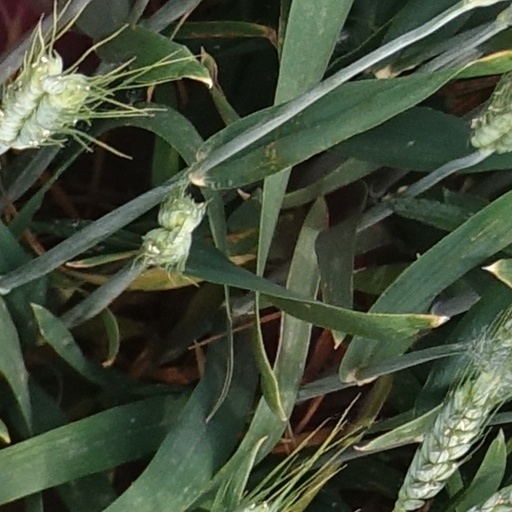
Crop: wheat